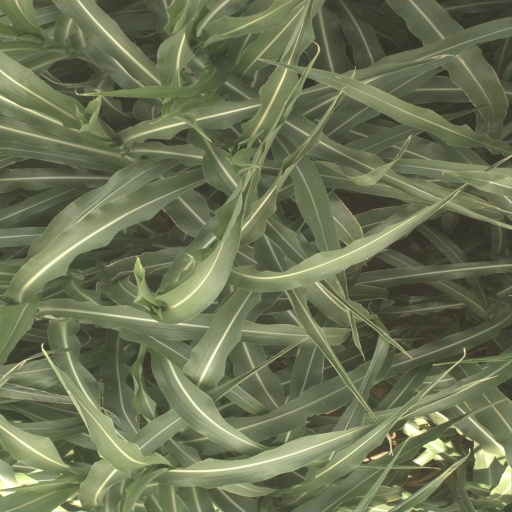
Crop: sorghum